Mahidol University

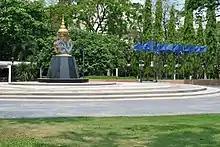
Salaya campus courtyard

The urban, campus covers three linked areas in central Bangkok and houses Ramathibodi Hospital and the Hospital for Tropical Diseases, with the university's focus on medicine and the sciences at the Faculty of Medicine Ramathibodi Hospital and the Faculties of Dentistry, Pharmacy, Public Health, Tropical Medicine, and Science. It also houses the Institute for Innovation and Development of Learning Process, the National Doping Control Center and the Mahidol University Computing Center, supporting facilities, and student accommodations.